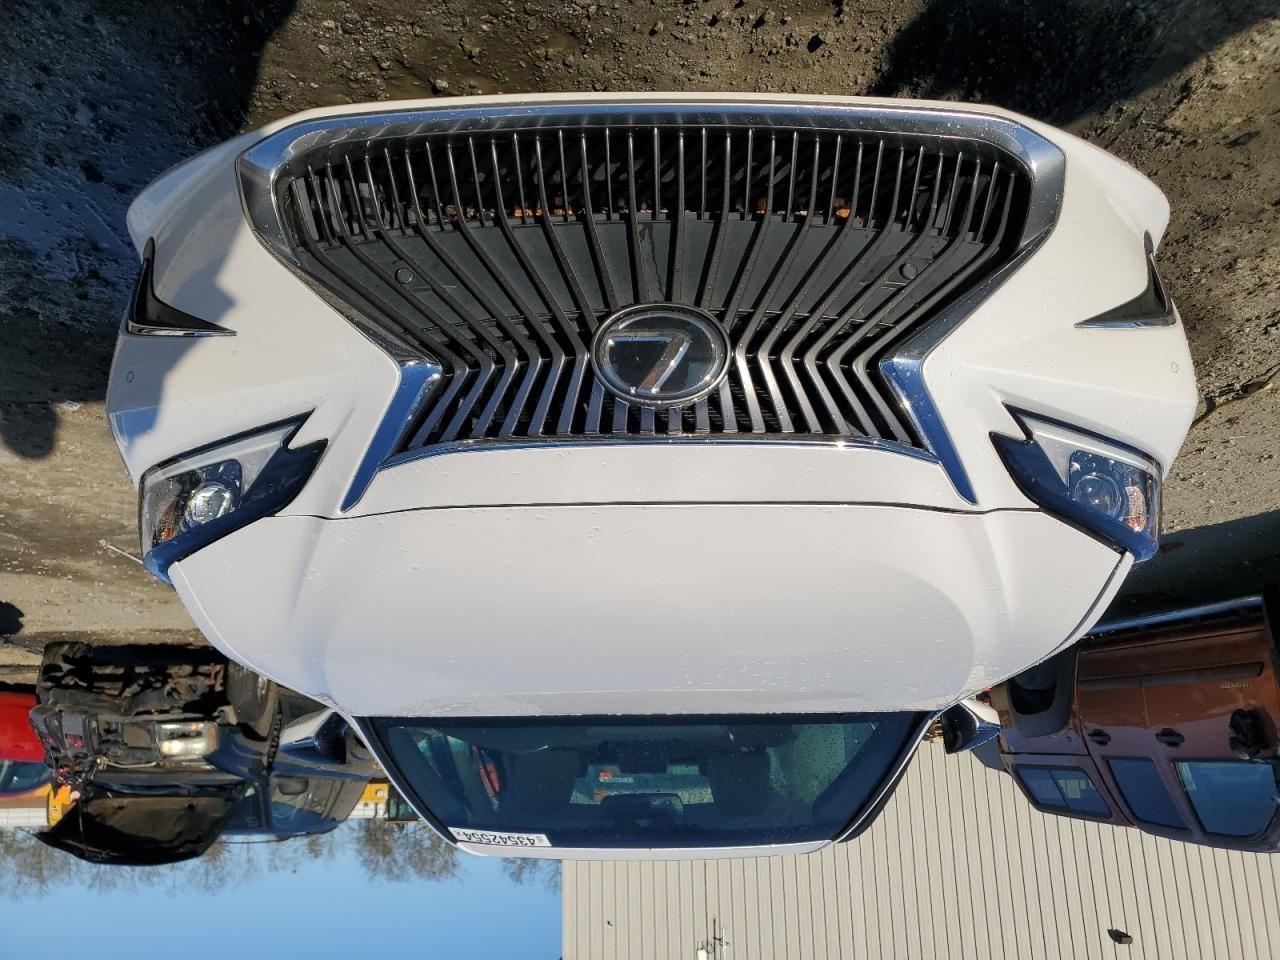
Aucun dommage détecté.
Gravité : aucun